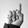
ASL letter: D